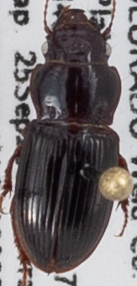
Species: Cratacanthus dubius
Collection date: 2019-09-25
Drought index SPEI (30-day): -0.588
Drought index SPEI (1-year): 0.8
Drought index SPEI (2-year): -0.4168